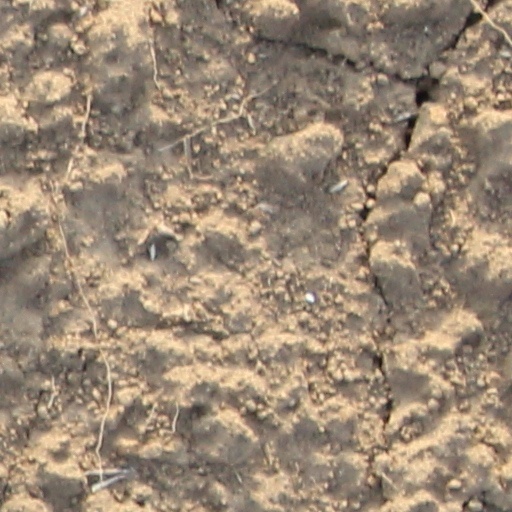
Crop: wheat